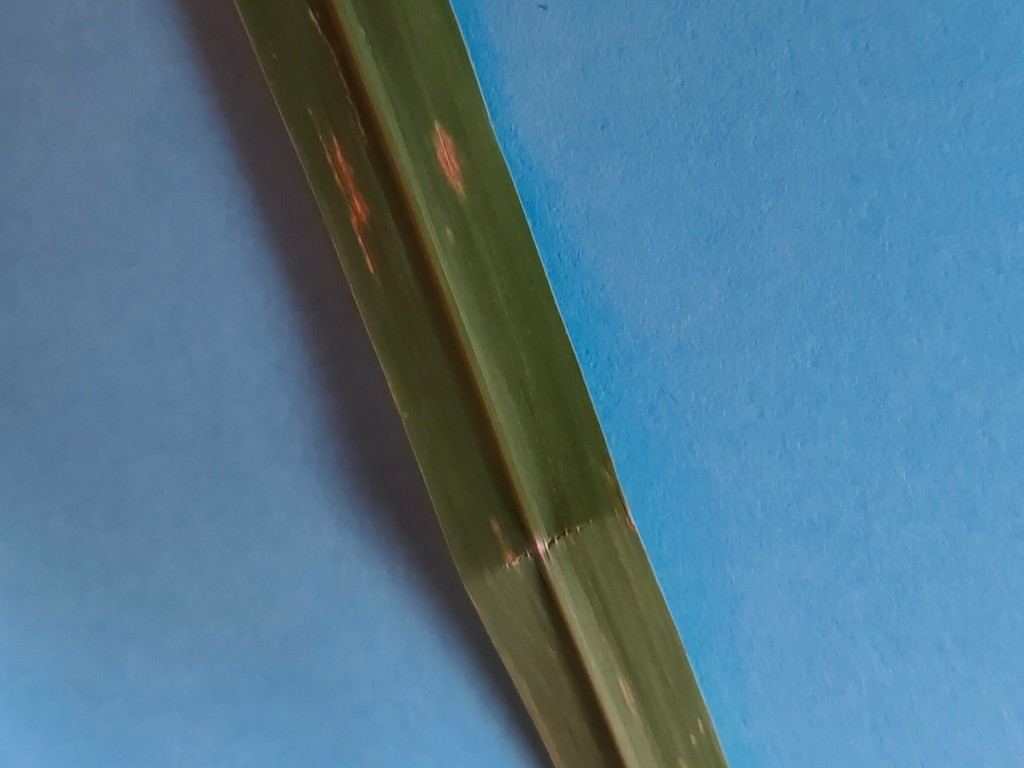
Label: Unhealthy